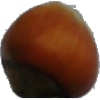
Label: Nut Forest 1